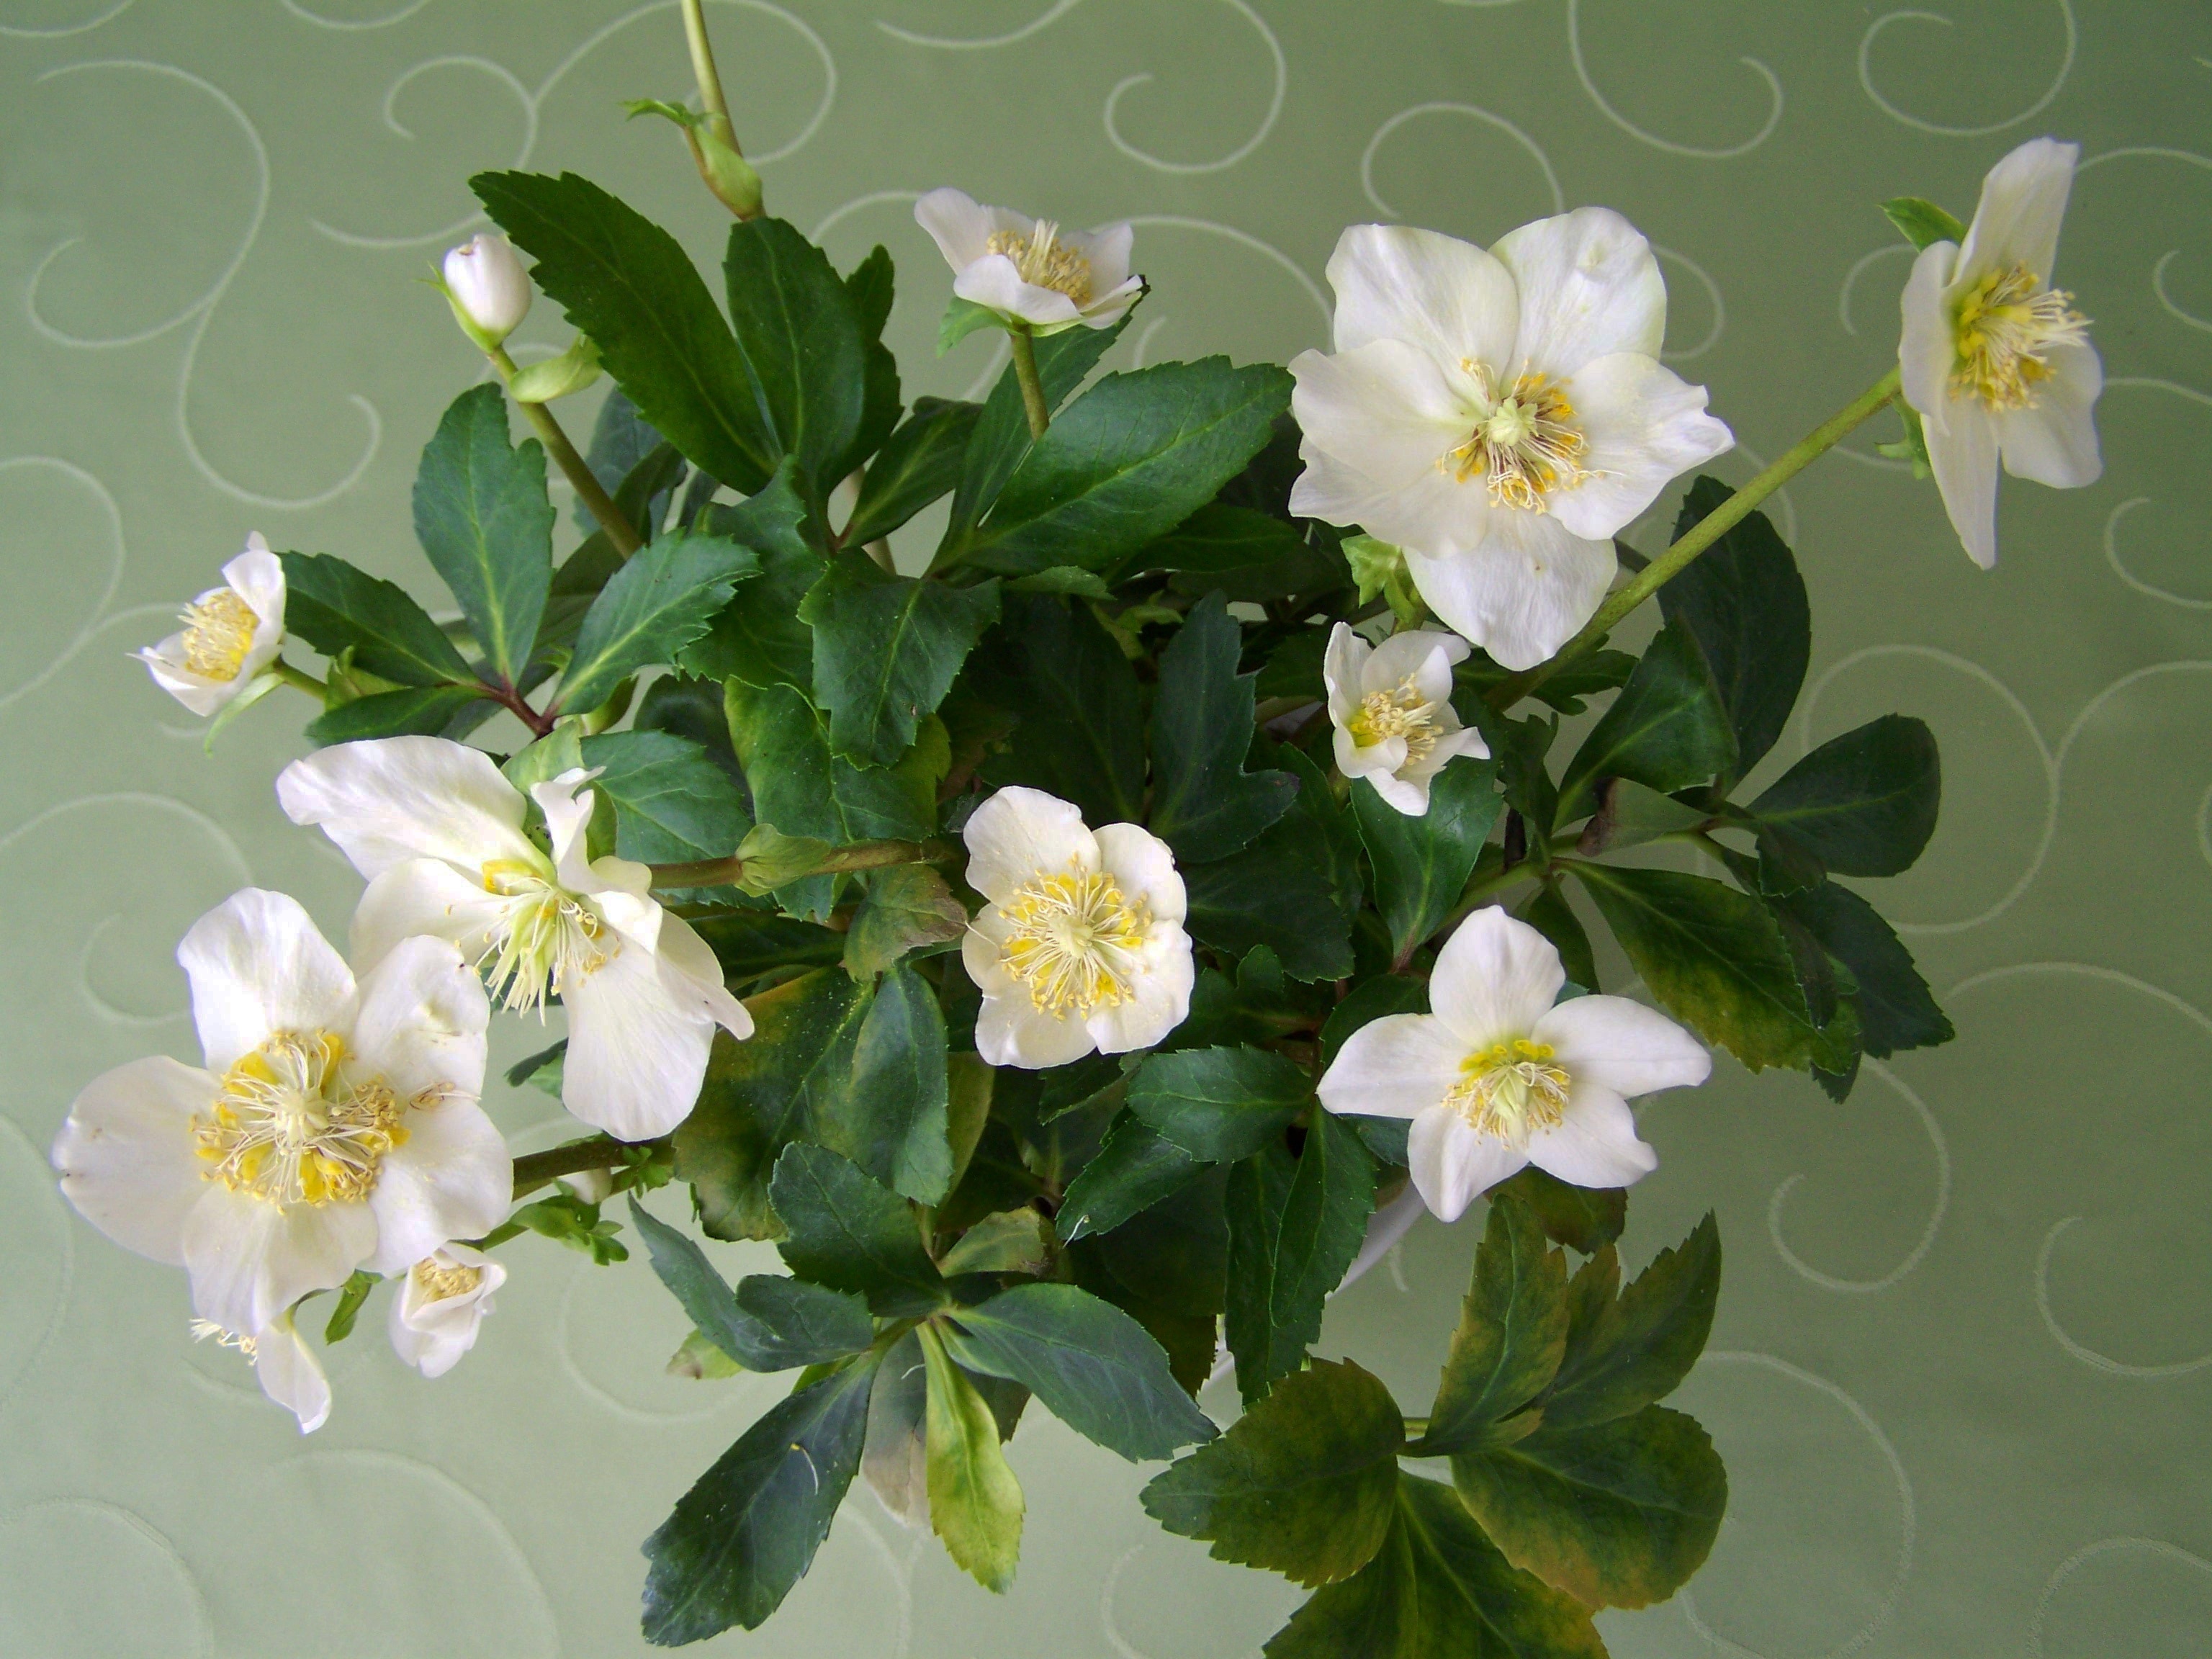
blossom, plant, flower, rose, botany, flora, white flower, shrub, floristry, gardenia, jasmine, flowering plant, garden roses, rose family, burnet rose, land plant, snow rose